The Drake Case

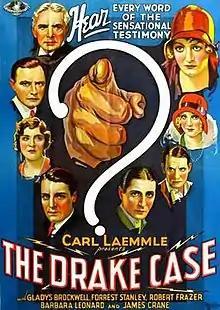
Theatrical release poster

The Drake Case is a 1929 American pre-Code mystery film directed by Edward Laemmle and written by J.G. Hawks, Charles Logue and Dudley Early. The film stars Gladys Brockwell, Forrest Stanley, Robert Frazer, and Doris Lloyd. The film was released on September 1, 1929, by Universal Pictures.